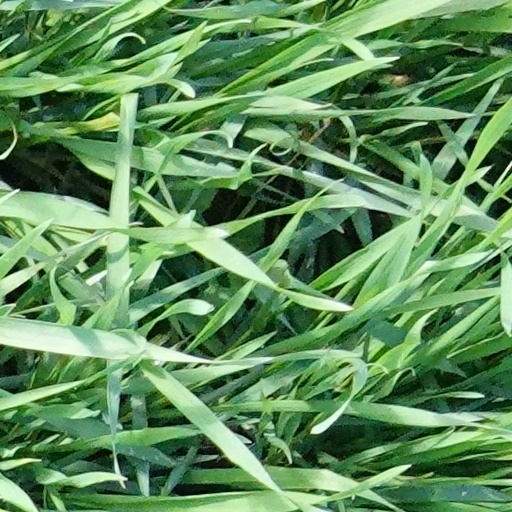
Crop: wheat